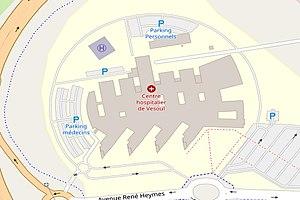
Carte du centre hospitalier de Vesoul 2
Le Centre hospitalier de Vesoul est un hôpital ouvert depuis septembre 2009 situé au sein du Pôle Santé des Haberges, à Vesoul, dans la Haute-Saône.